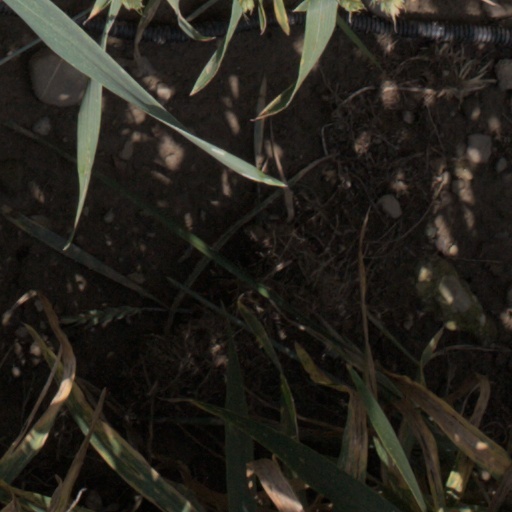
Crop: wheat